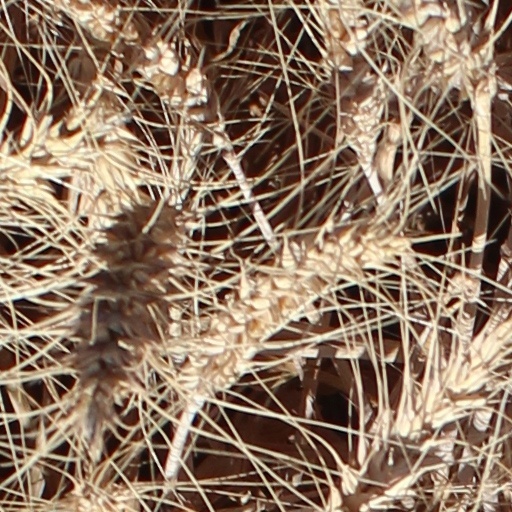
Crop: wheat